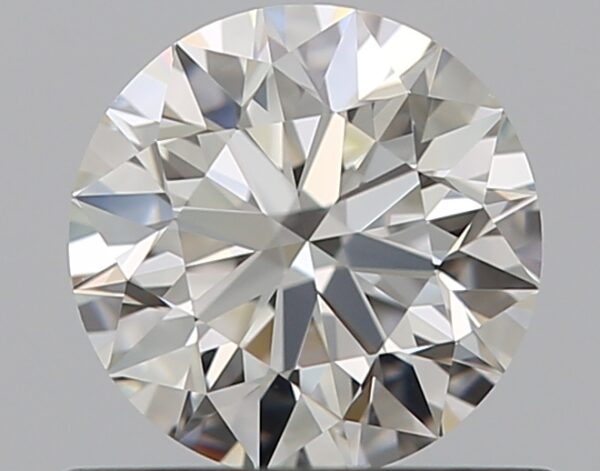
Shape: round
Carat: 0.56
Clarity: VVS1
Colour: I
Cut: EX
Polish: EX
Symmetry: EX
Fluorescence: N
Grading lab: GIA
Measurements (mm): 5.24 x 5.27 x 3.29